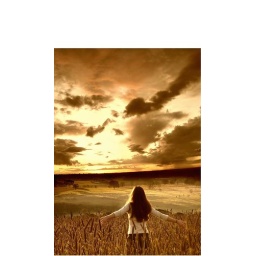
girl in field